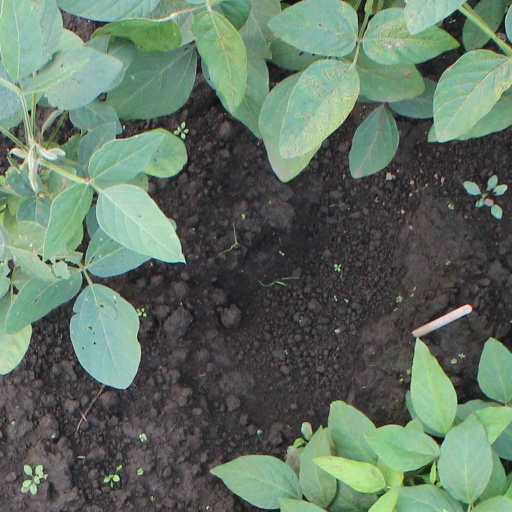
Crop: soybean